Corn production in the United States

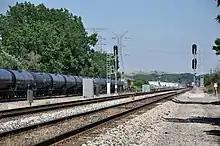
UP Ethanol Train on the CSX in Dolton, Illinois

According to "An Indigenous Peoples' History of the United States" by Roxanne Dunbar-Ortiz "Indigenous American agriculture was based on corn... Since there is no evidence of corn on any other continent prior to its post-Columbus dispersal, its development is a unique invention of the original American agriculturalist."